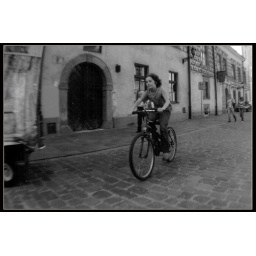
tis a boy on a bike in the heart of krakow city centre